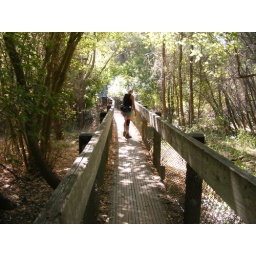
on the wooden bridge over a dry stream bed